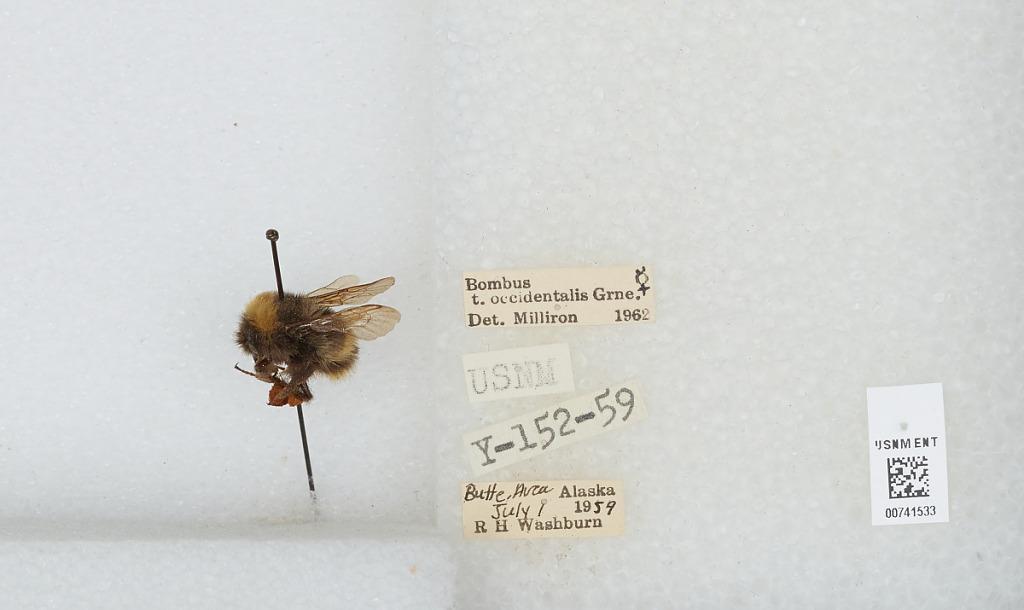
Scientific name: Bombus (Bombus) occidentalis Greene
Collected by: R. Washburn
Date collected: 1959-7-1
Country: United States
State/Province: Alaska
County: Matanuska-Susitna
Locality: Butte
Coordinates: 61.5481, -149.027
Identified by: Milliron